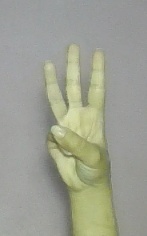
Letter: thaa